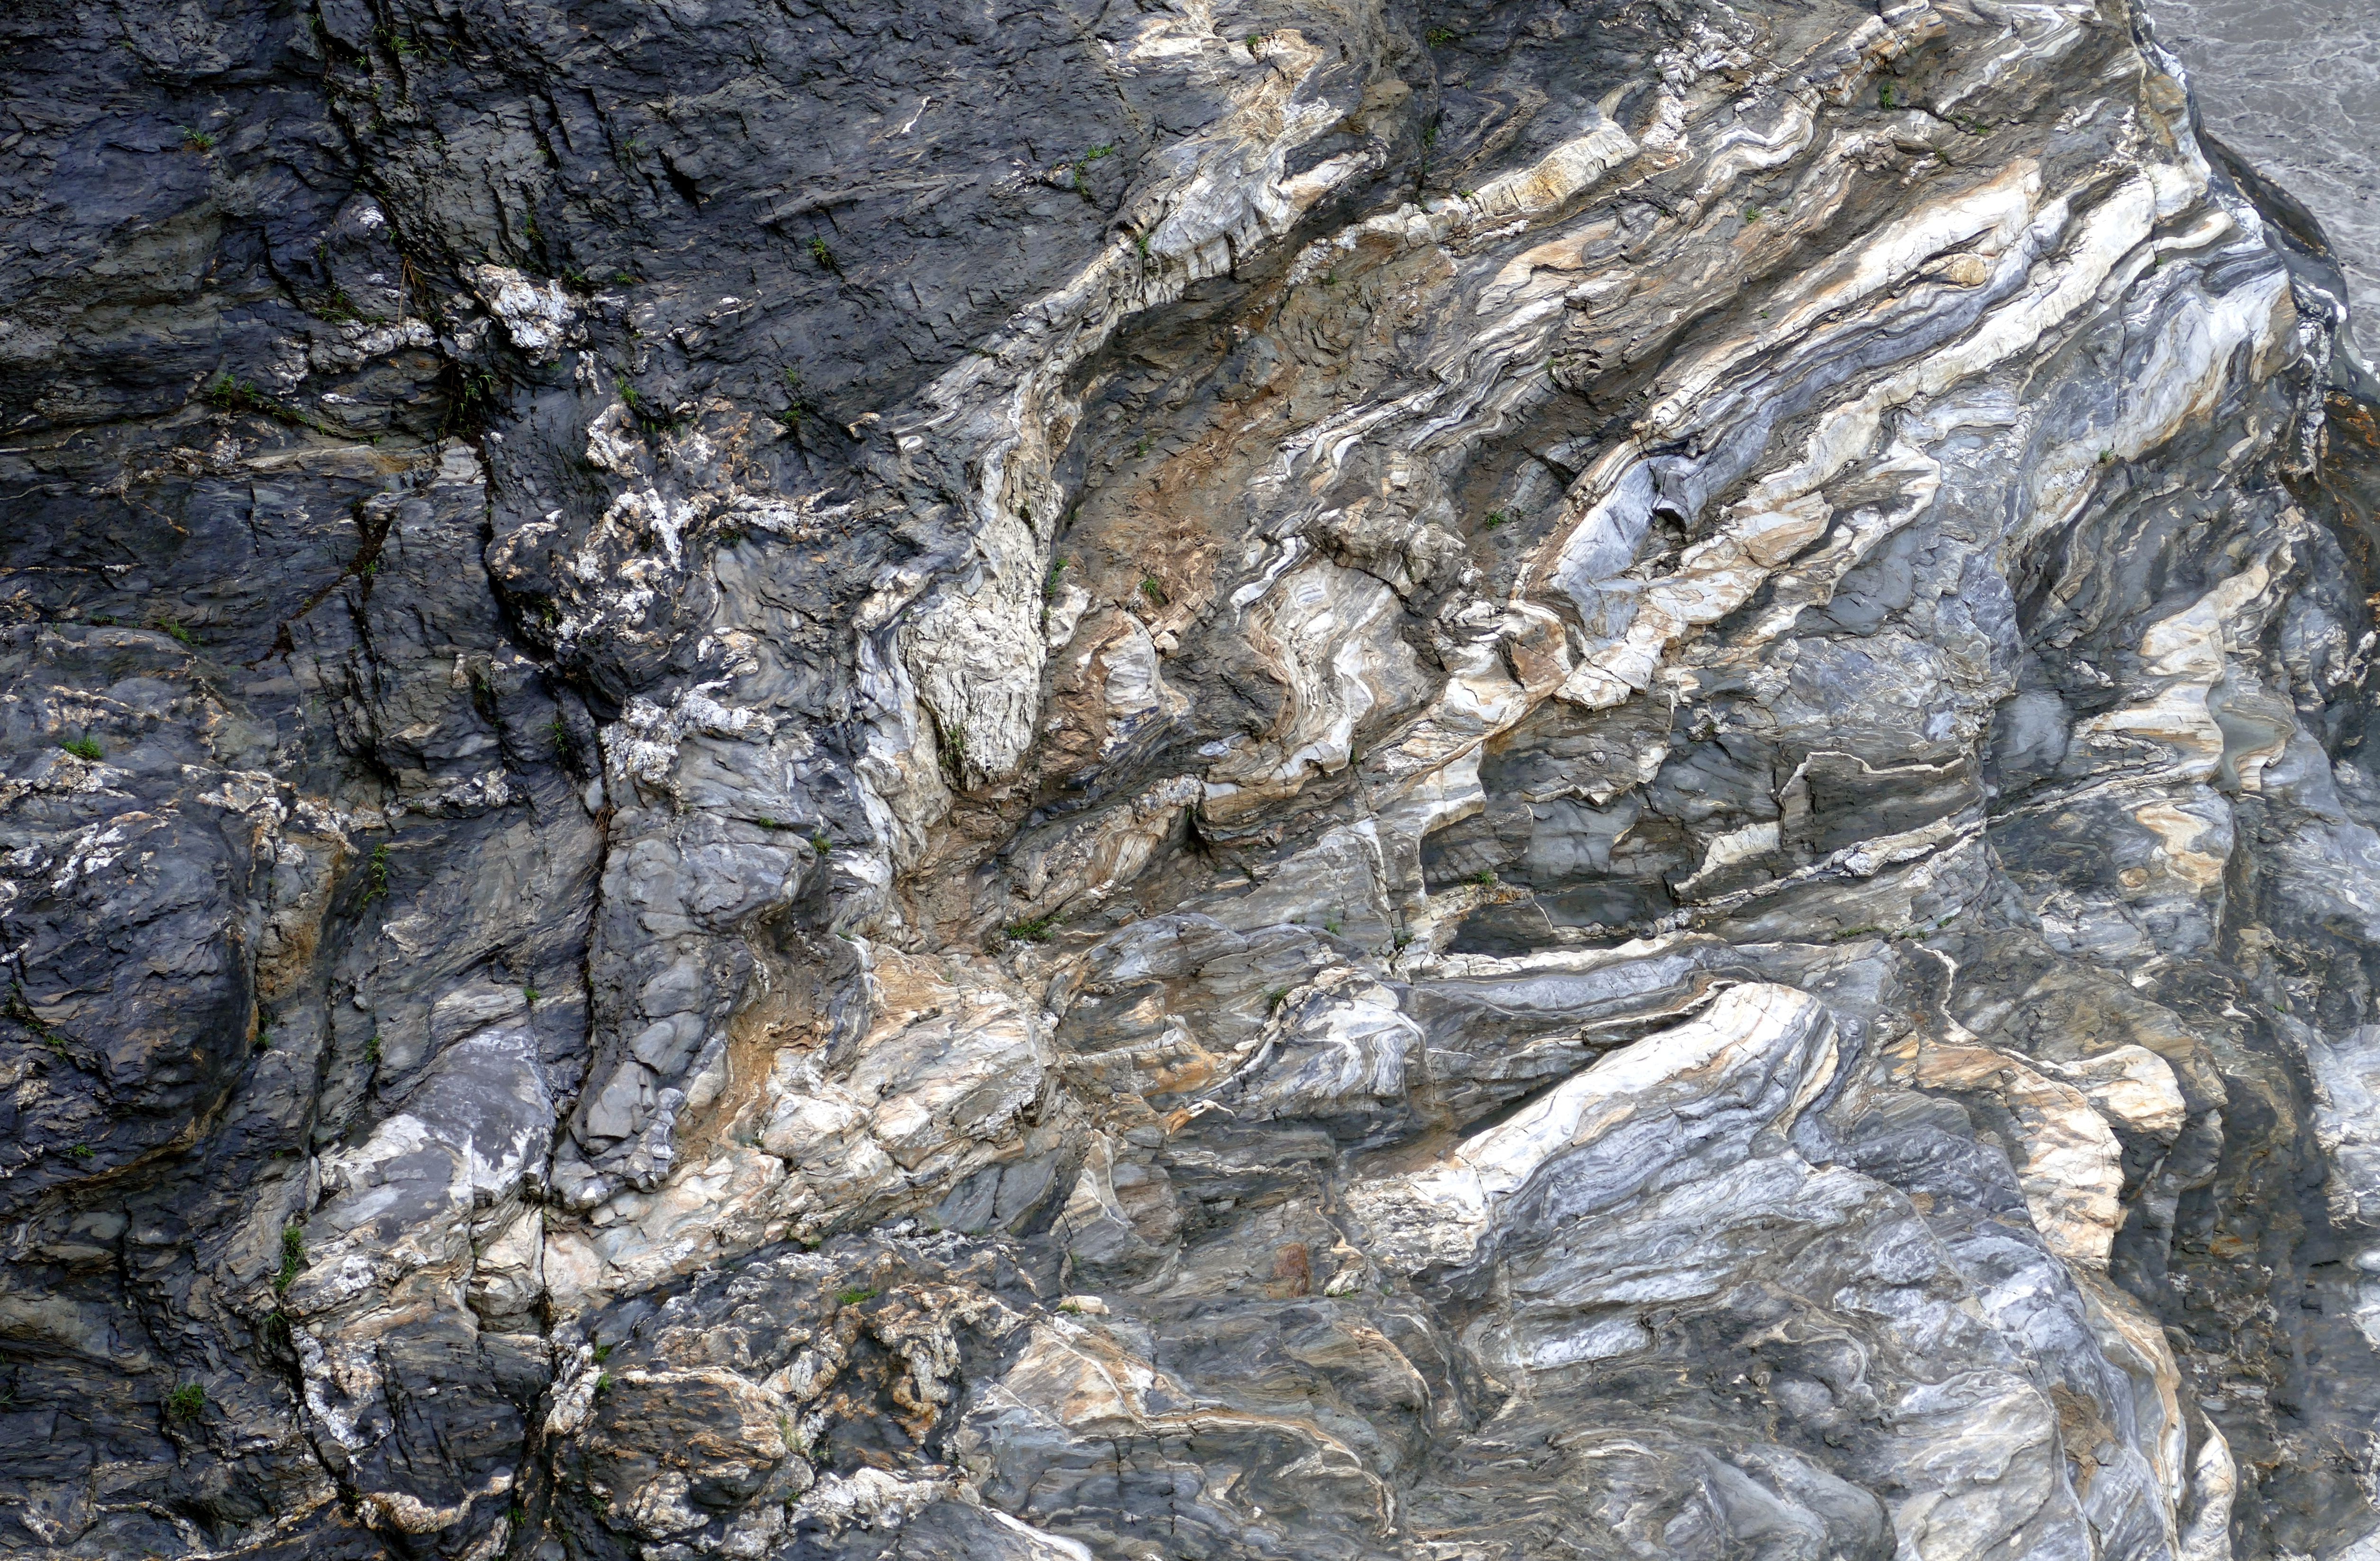
landscape, nature, rock, trunk, formation, gorge, stone wall, tourism, terrain, material, ridge, geology, outcrop, mountains, marble, boulder, taiwan, china, bedrock, taroko, igneous rock, geological phenomenon, taroko gorge